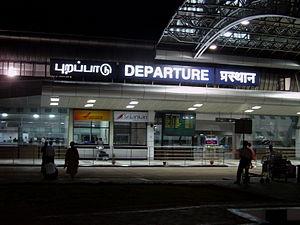
Aéroport international de Trichy départ
L'aéroport international de Trichy ou Aéroport international de Tiruchirappalli est un aéroport international desservant la métropole de Trichy dans l'état de Tamil Nadu en Inde. Il est situé à 5 kilomètres au sud de la ville. L'aéroport de Trichy est un des aéroports du pays se développant le plus rapidement, faisant de lui le troisième plus important de l'état de Tamil Nadu après l'Aéroport international de Chennai et l'Aéroport international de Coimbatore. L'aéroport de Trichy est déclaré Aéroport International le 4 octobre 2012